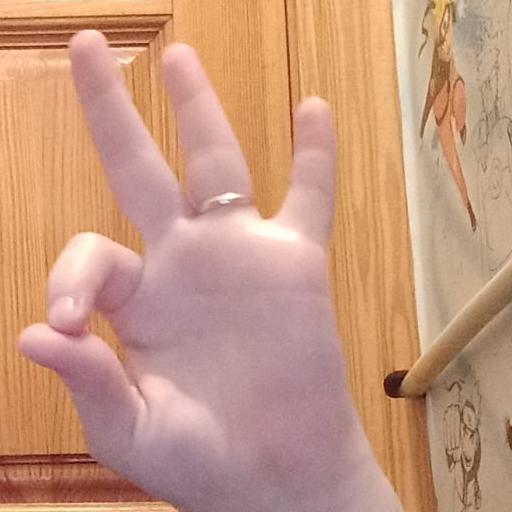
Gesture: ok